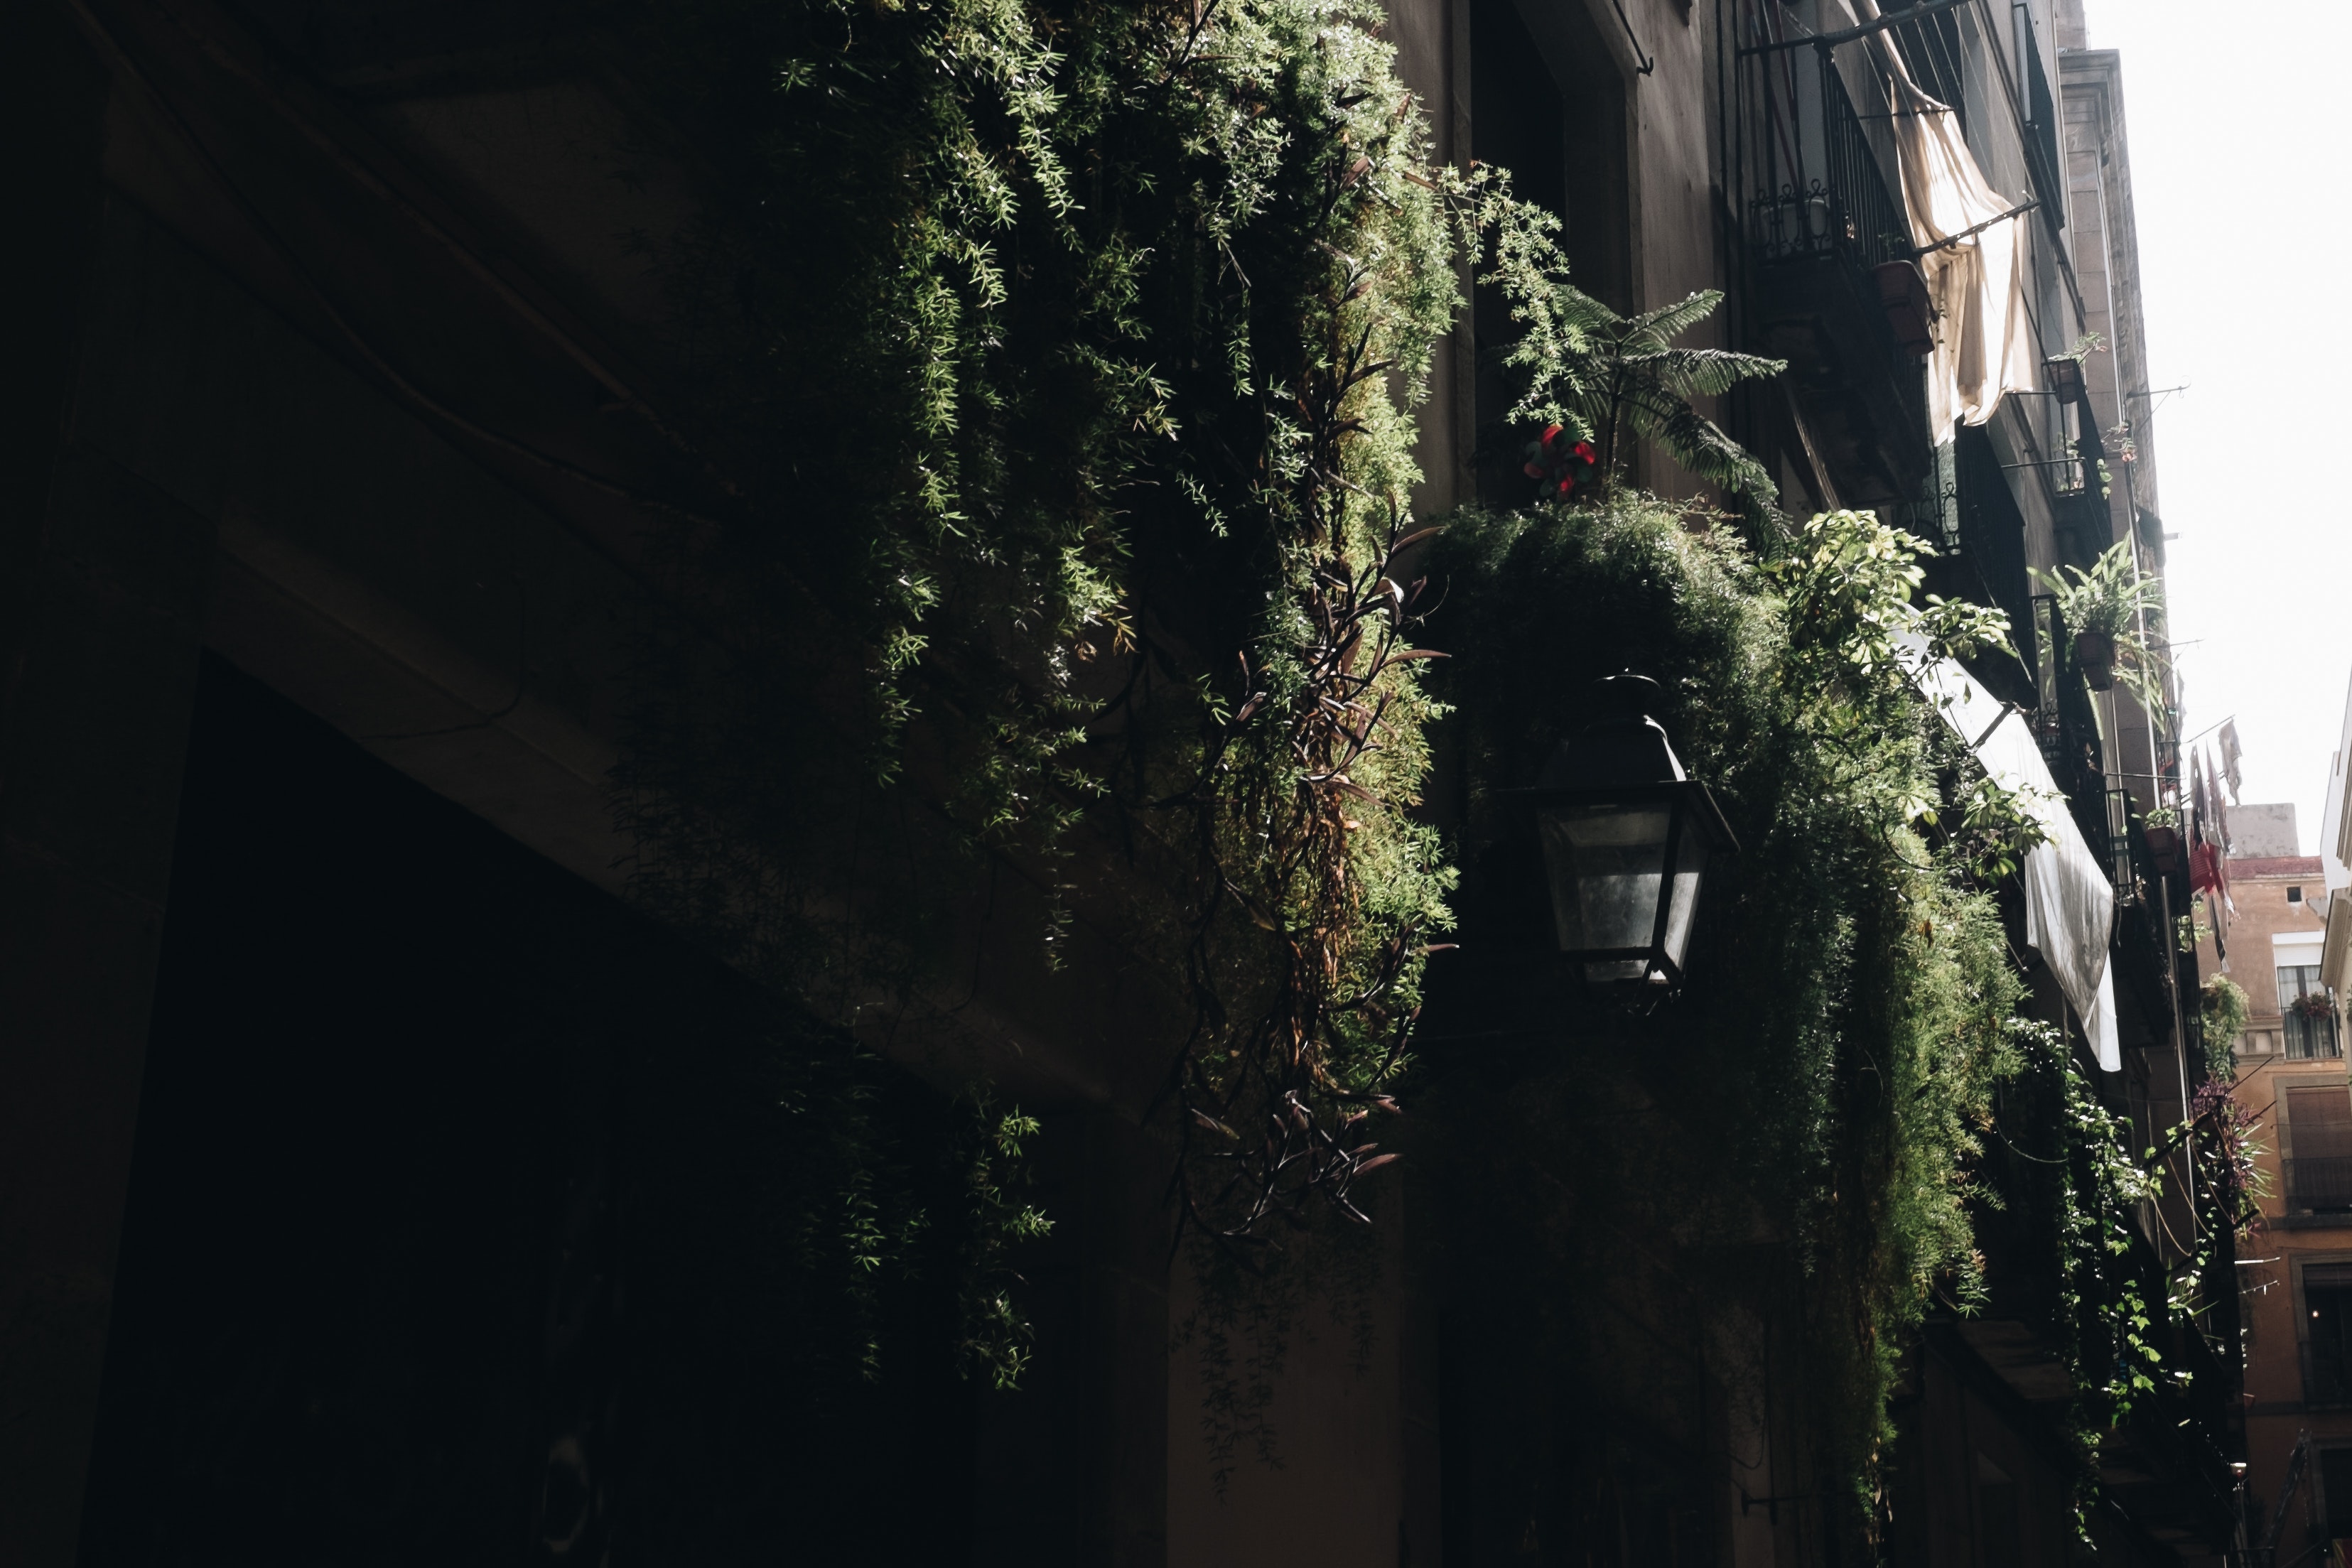
green, tree, light, wall, leaf, urban area, plant, woody plant, architecture, sunlight, branch, infrastructure, street, house, window, facade, shadow, city, shrub, road, twig, forest